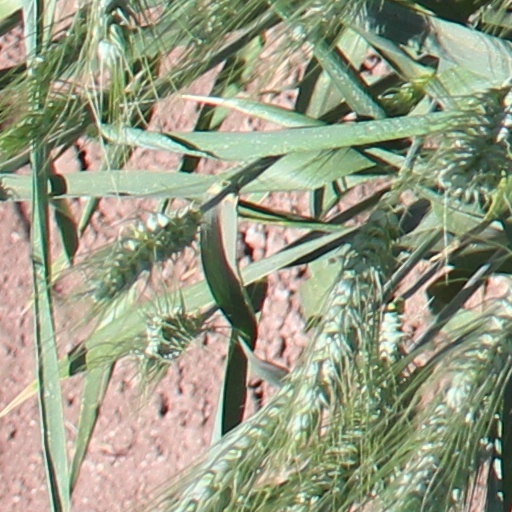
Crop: wheat